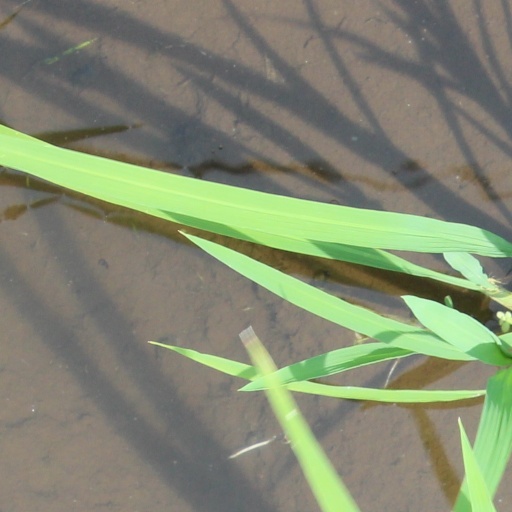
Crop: rice